Chris Clark (American football)

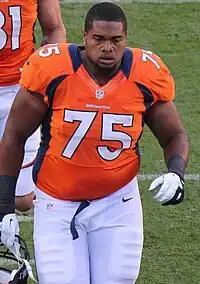
Clark with the Broncos in 2012

On September 5, 2010, Clark was claimed off waivers by the Denver Broncos where he appeared in 69 regular-season games (27 starts) over five seasons with the Broncos.